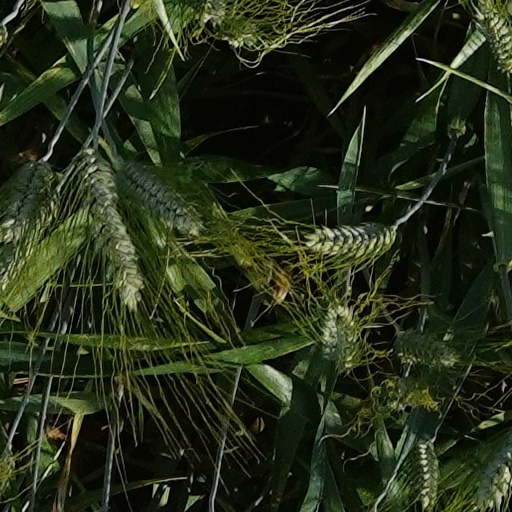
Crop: wheat